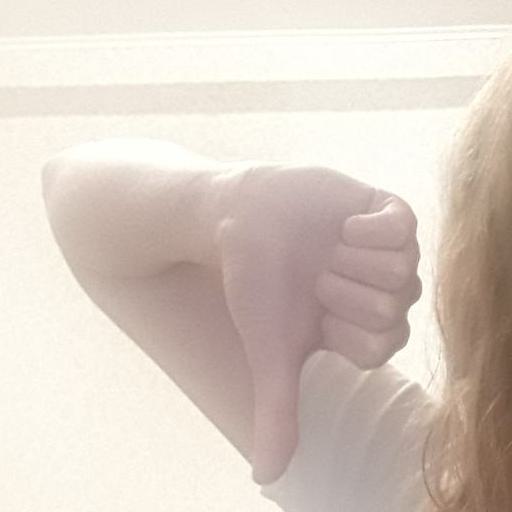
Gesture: dislike